Ilenia Pastorelli

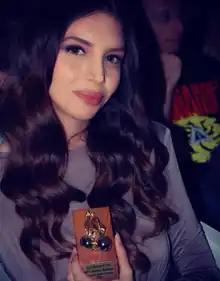
Pastorelli at Festival cinematografico delle Cerase 2016

Ilenia Pastorelli (born 24 December 1985) is an Italian actress. In 2016, she made her film acting debut with "They Call Me Jeeg", for which she was awarded the David di Donatello for Best Actress award.